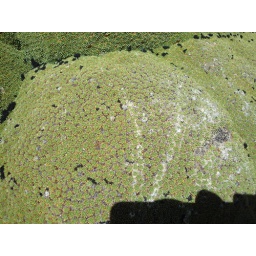
Some rocks were covered in this green stuff